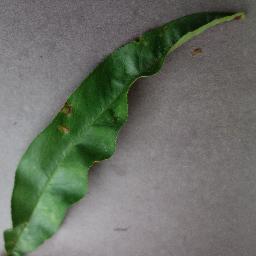
Label: Peach___Bacterial_spot